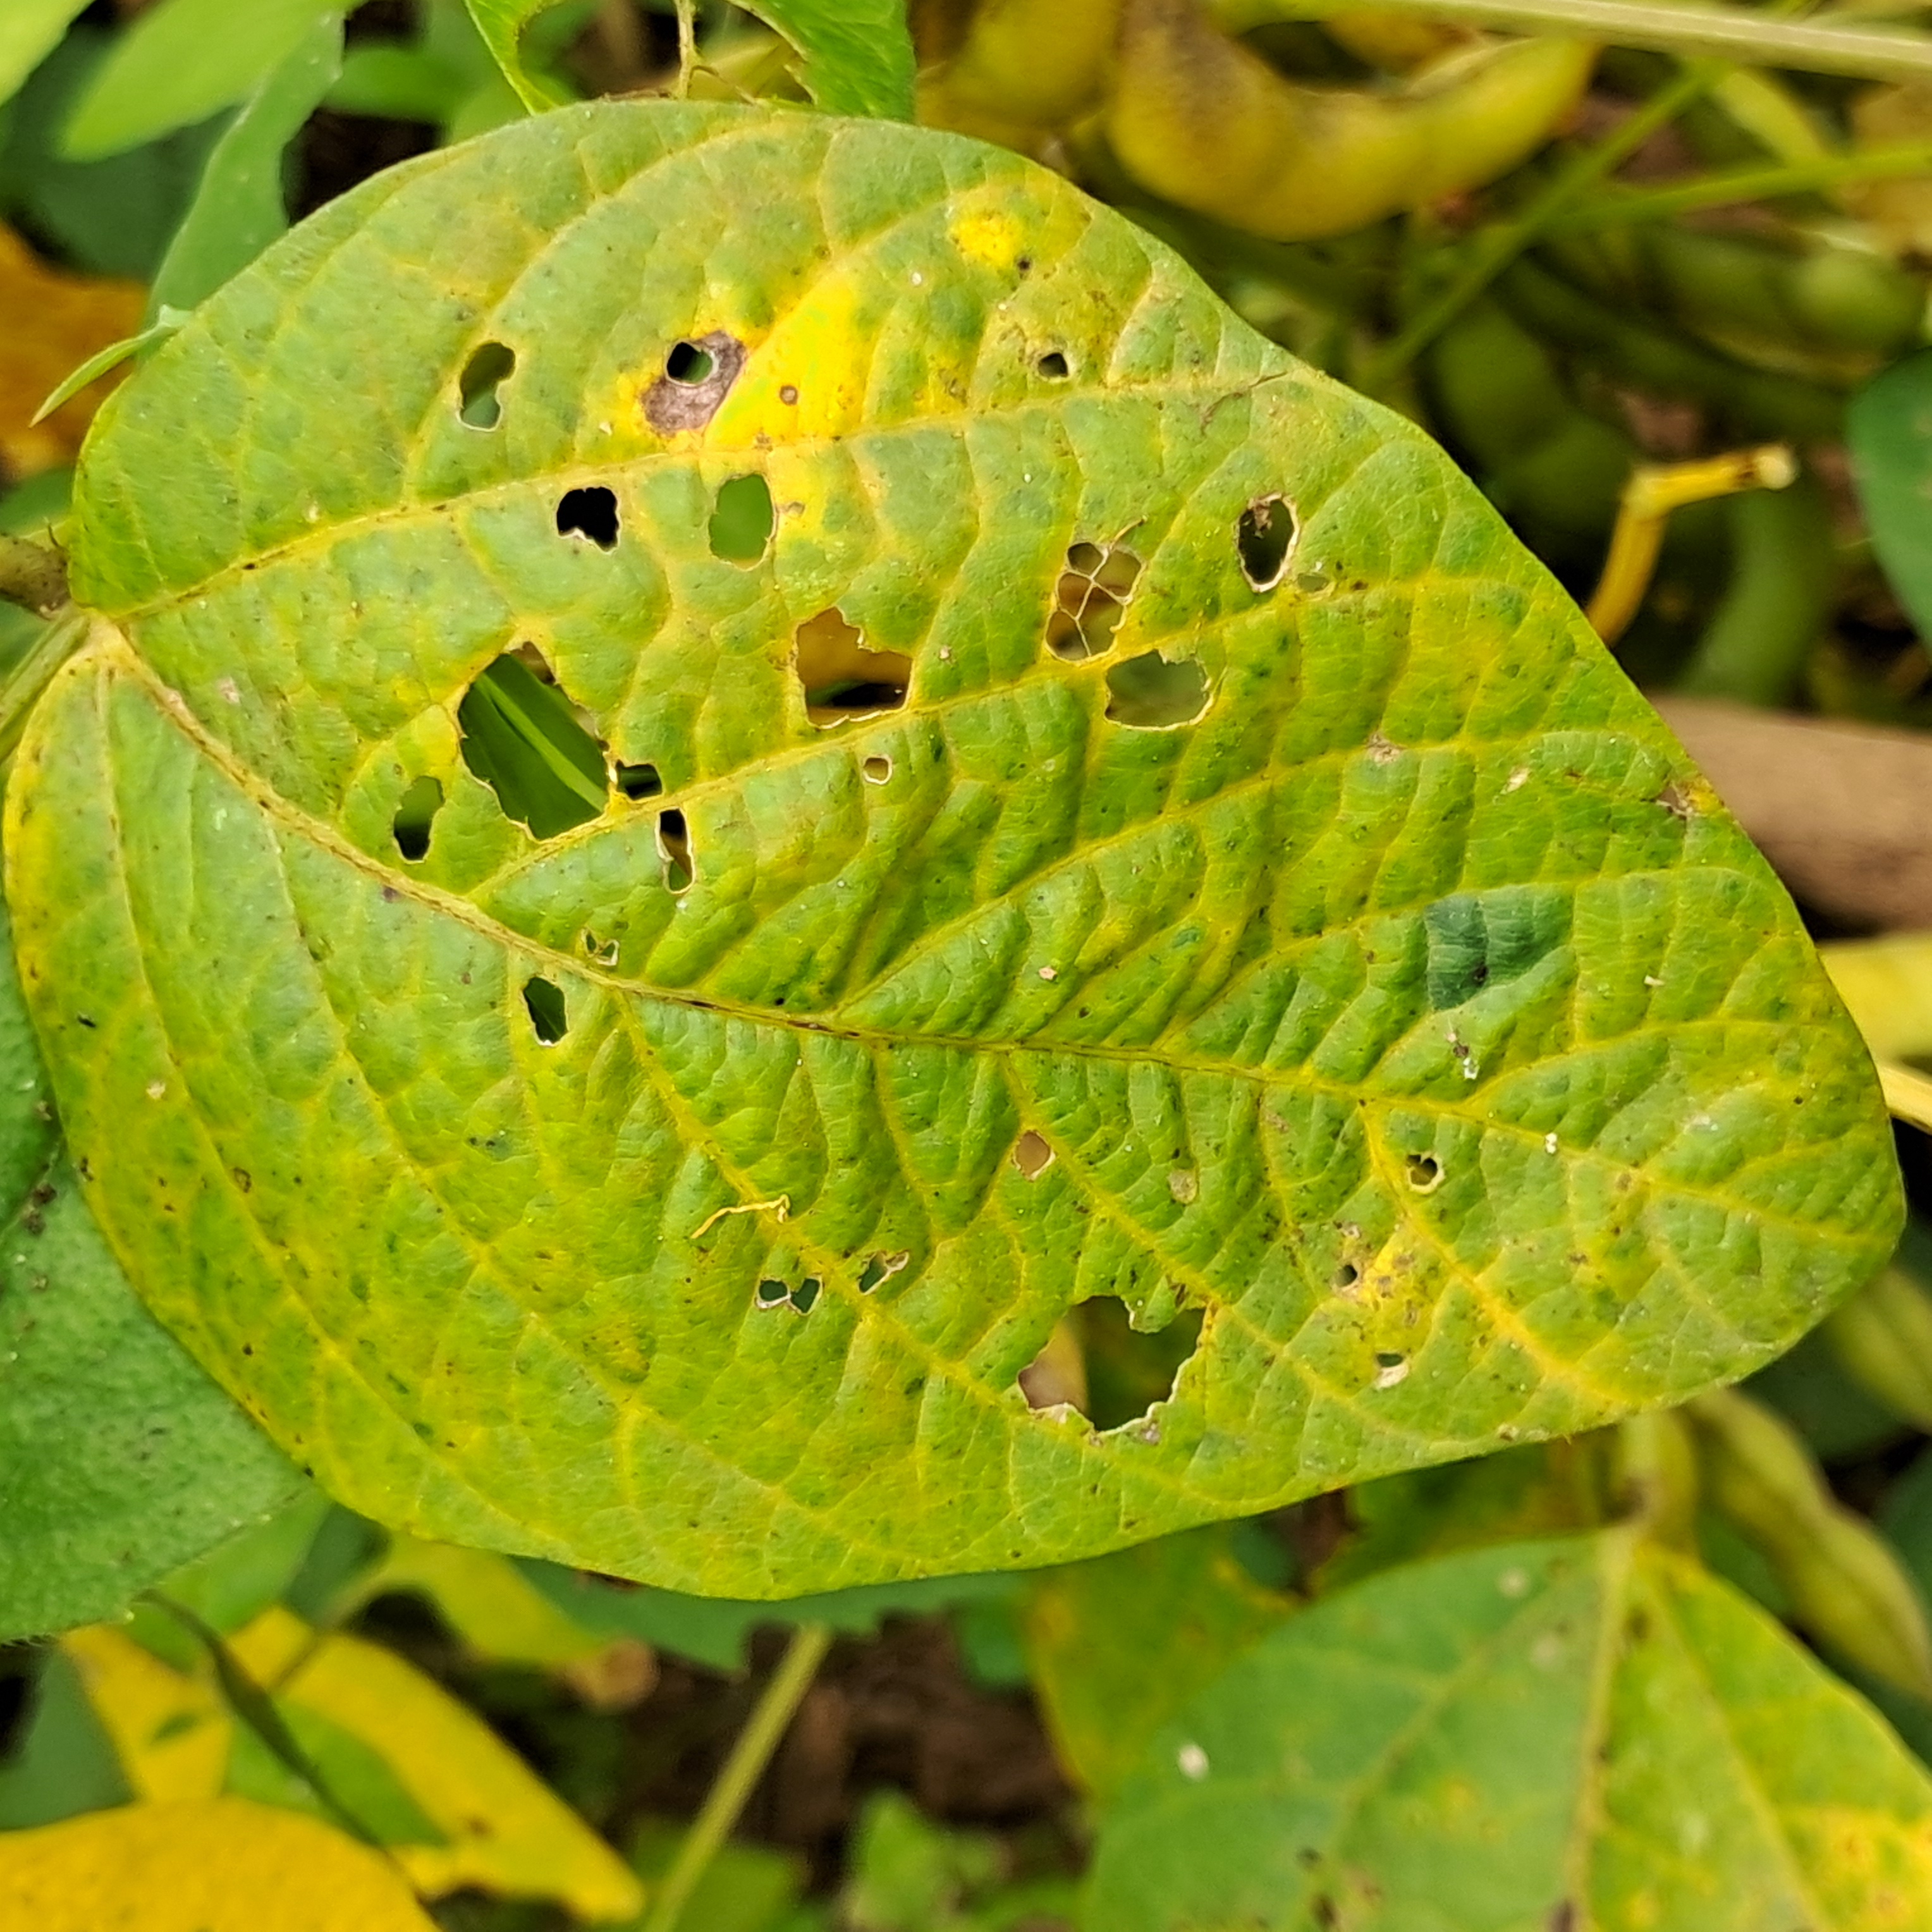
Label: Caterpillar_Semilooper_Pest